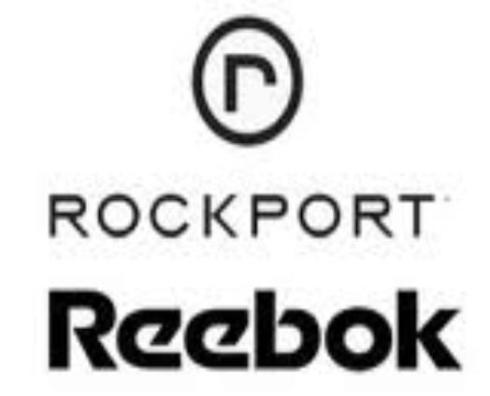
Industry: Clothes